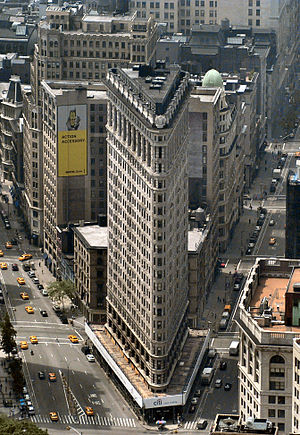
Flatiron Building
The Flatiron Building
The Flatiron Building er en skyskraber på Manhattan i New York City, New York, USA. Bygningen ligger i krydset mellem Broadway og Fifth Avenue.